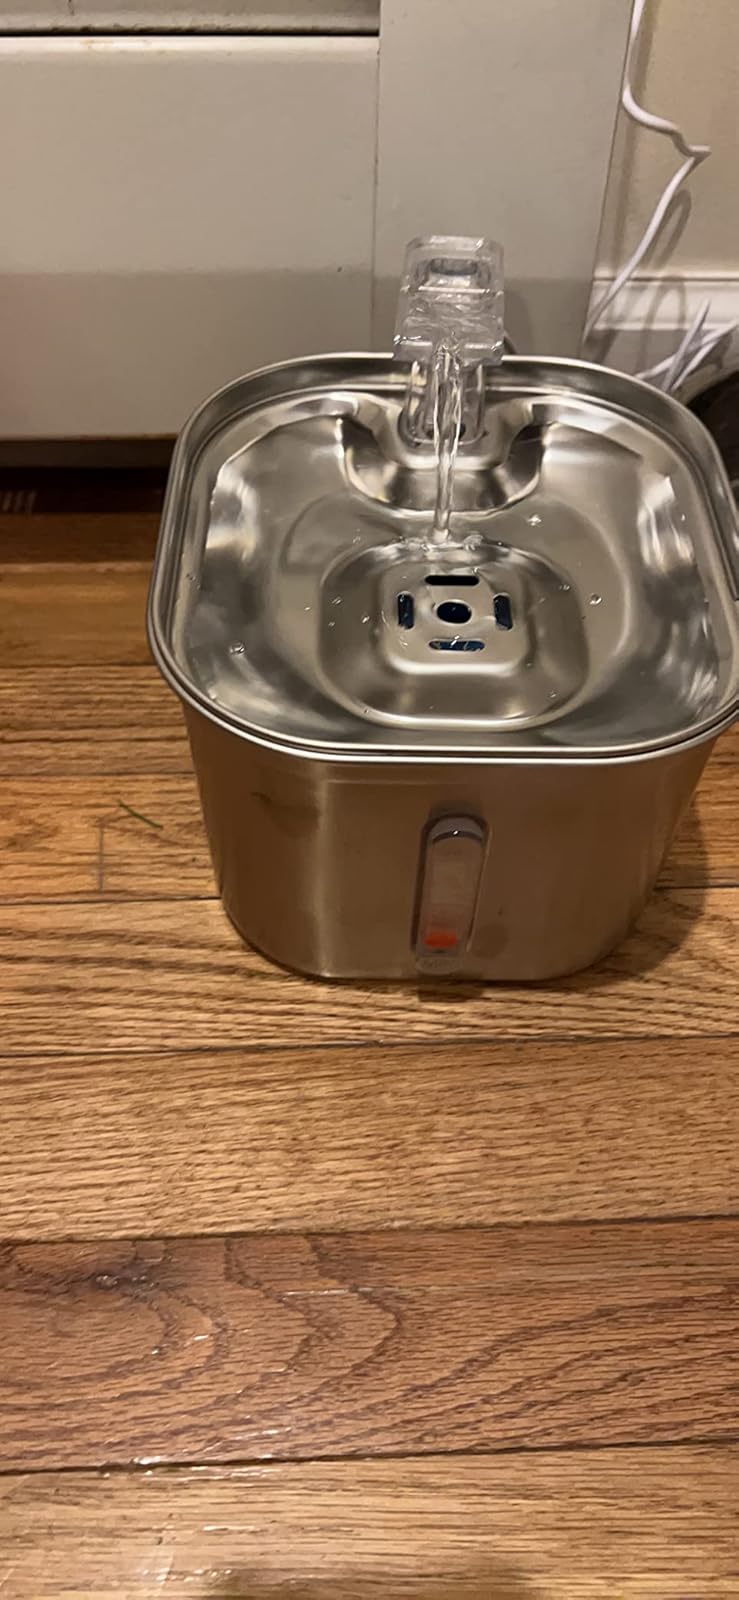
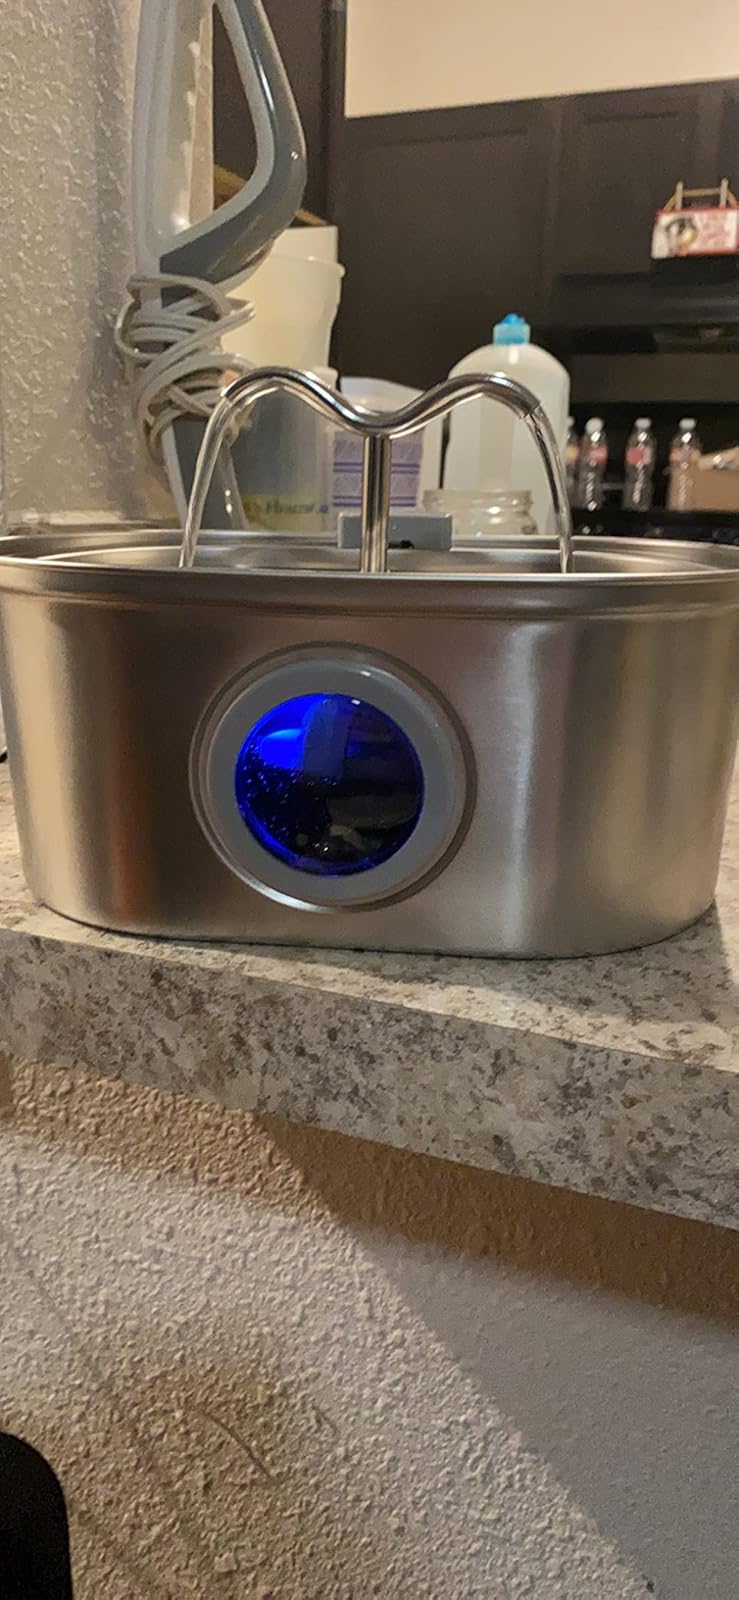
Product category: items_bowl
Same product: no